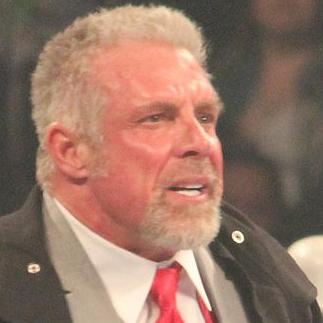
Age: 54